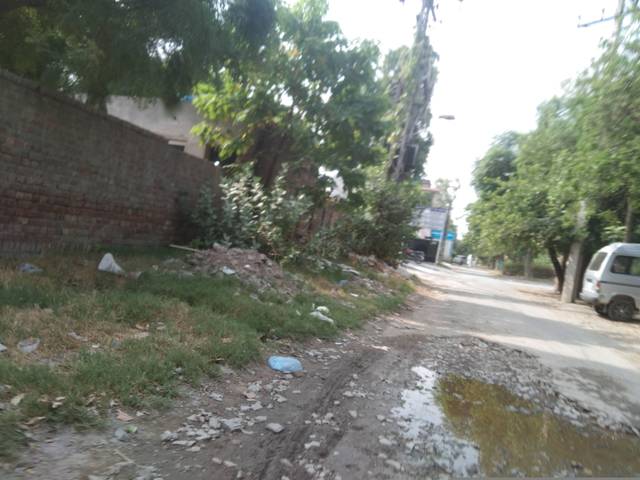
Region: Pakistan
Coordinates: 31.474, 74.259